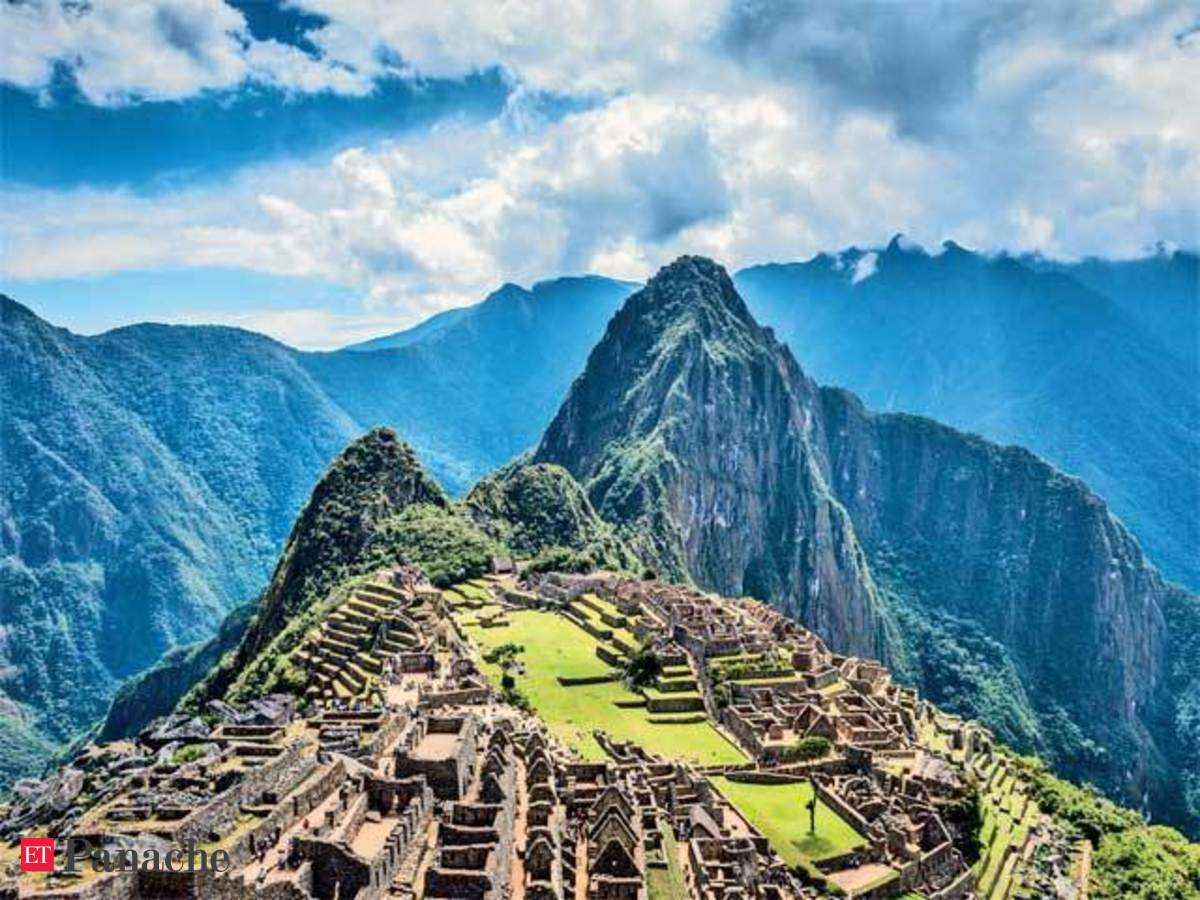
Landmark: Machu Picchu